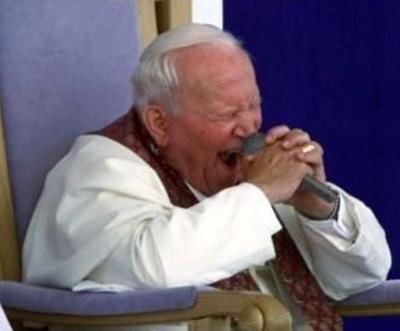
回答: お待ちかねターーイムサービスッ!!今から7時までお祈り無料だぁ!!!